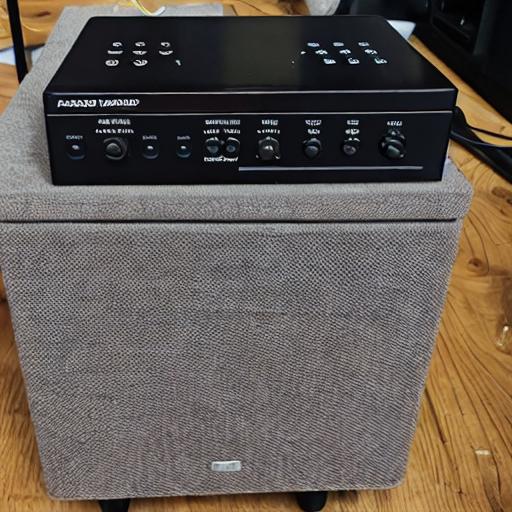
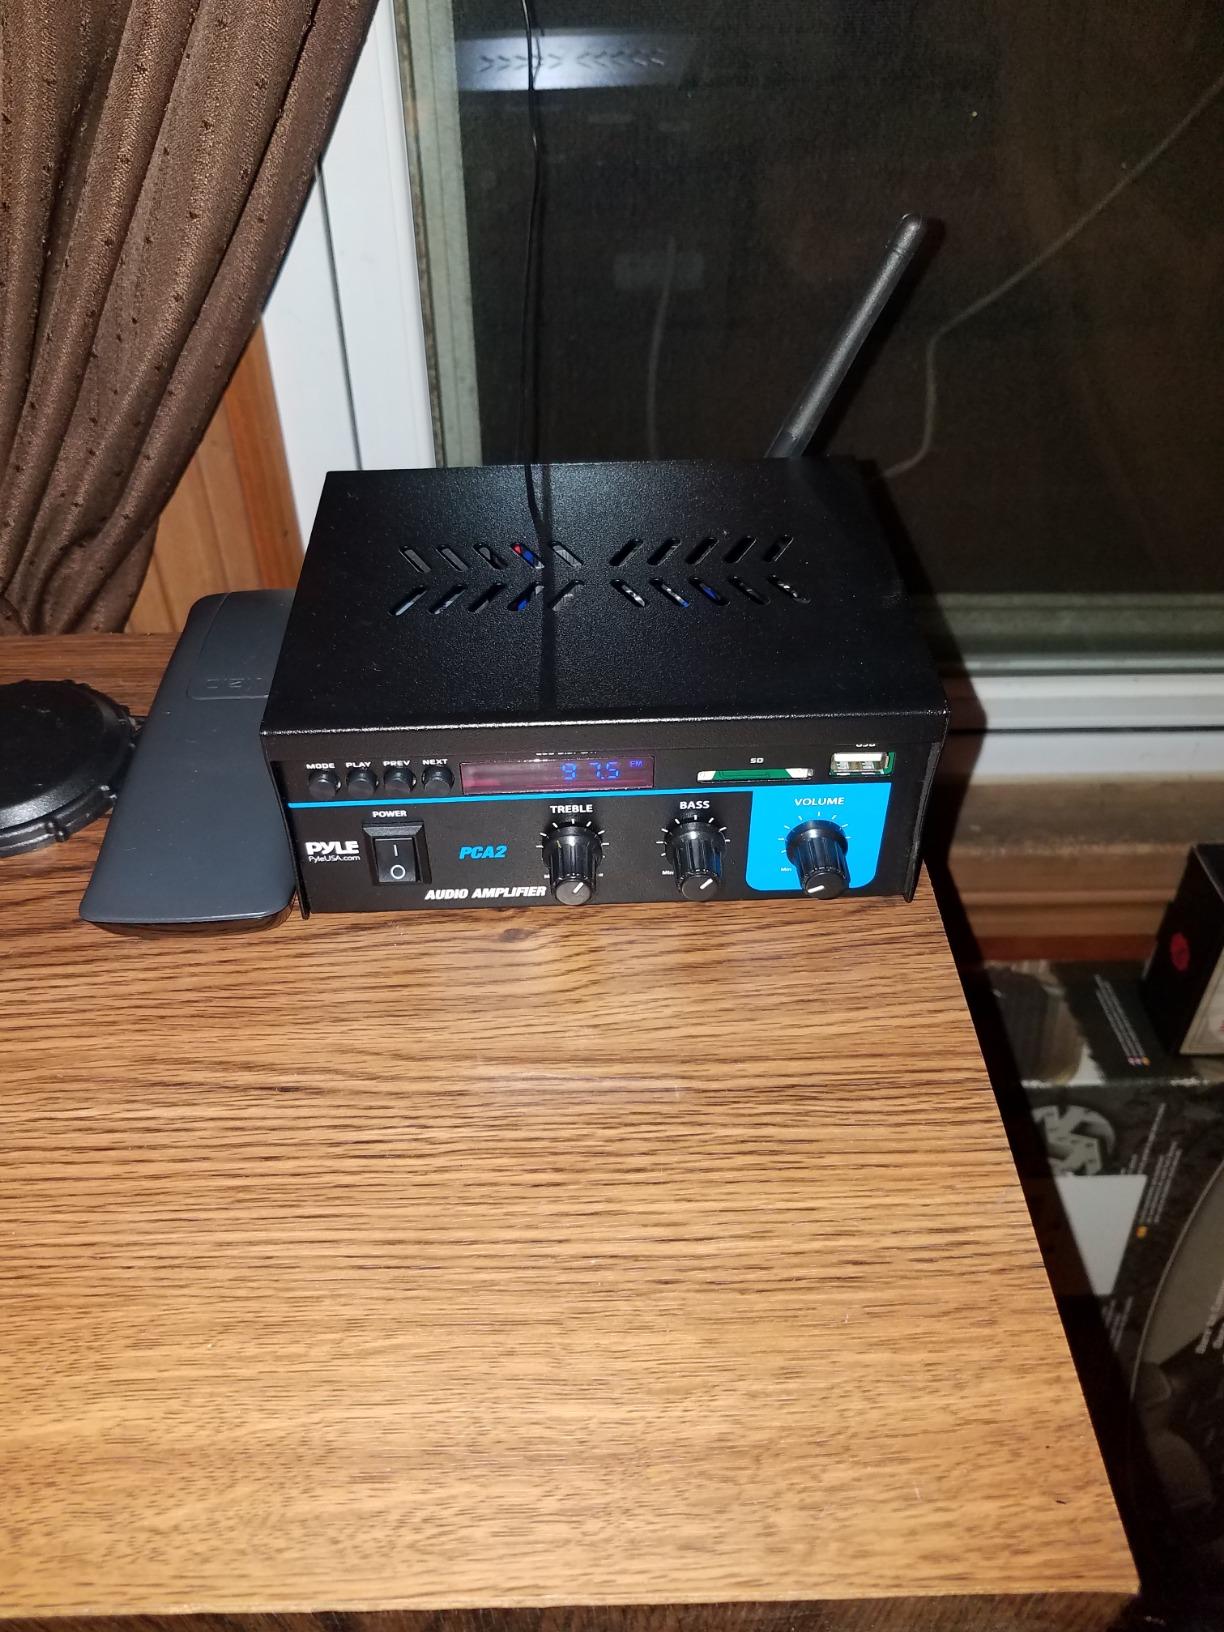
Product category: speaker
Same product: no